Temple Mount

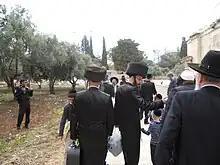
Haredi Jews visiting the Temple Mount during Passover

On 7 June 1967, during the Six-Day War, Israeli forces advanced beyond the 1949 Armistice Agreement Line into West Bank territories, taking control of the Old City of Jerusalem, inclusive of the Temple Mount.